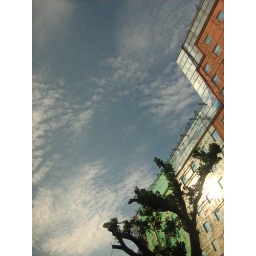
Random building in Roxas Boulevard, Manila. I was bored during a trip back home